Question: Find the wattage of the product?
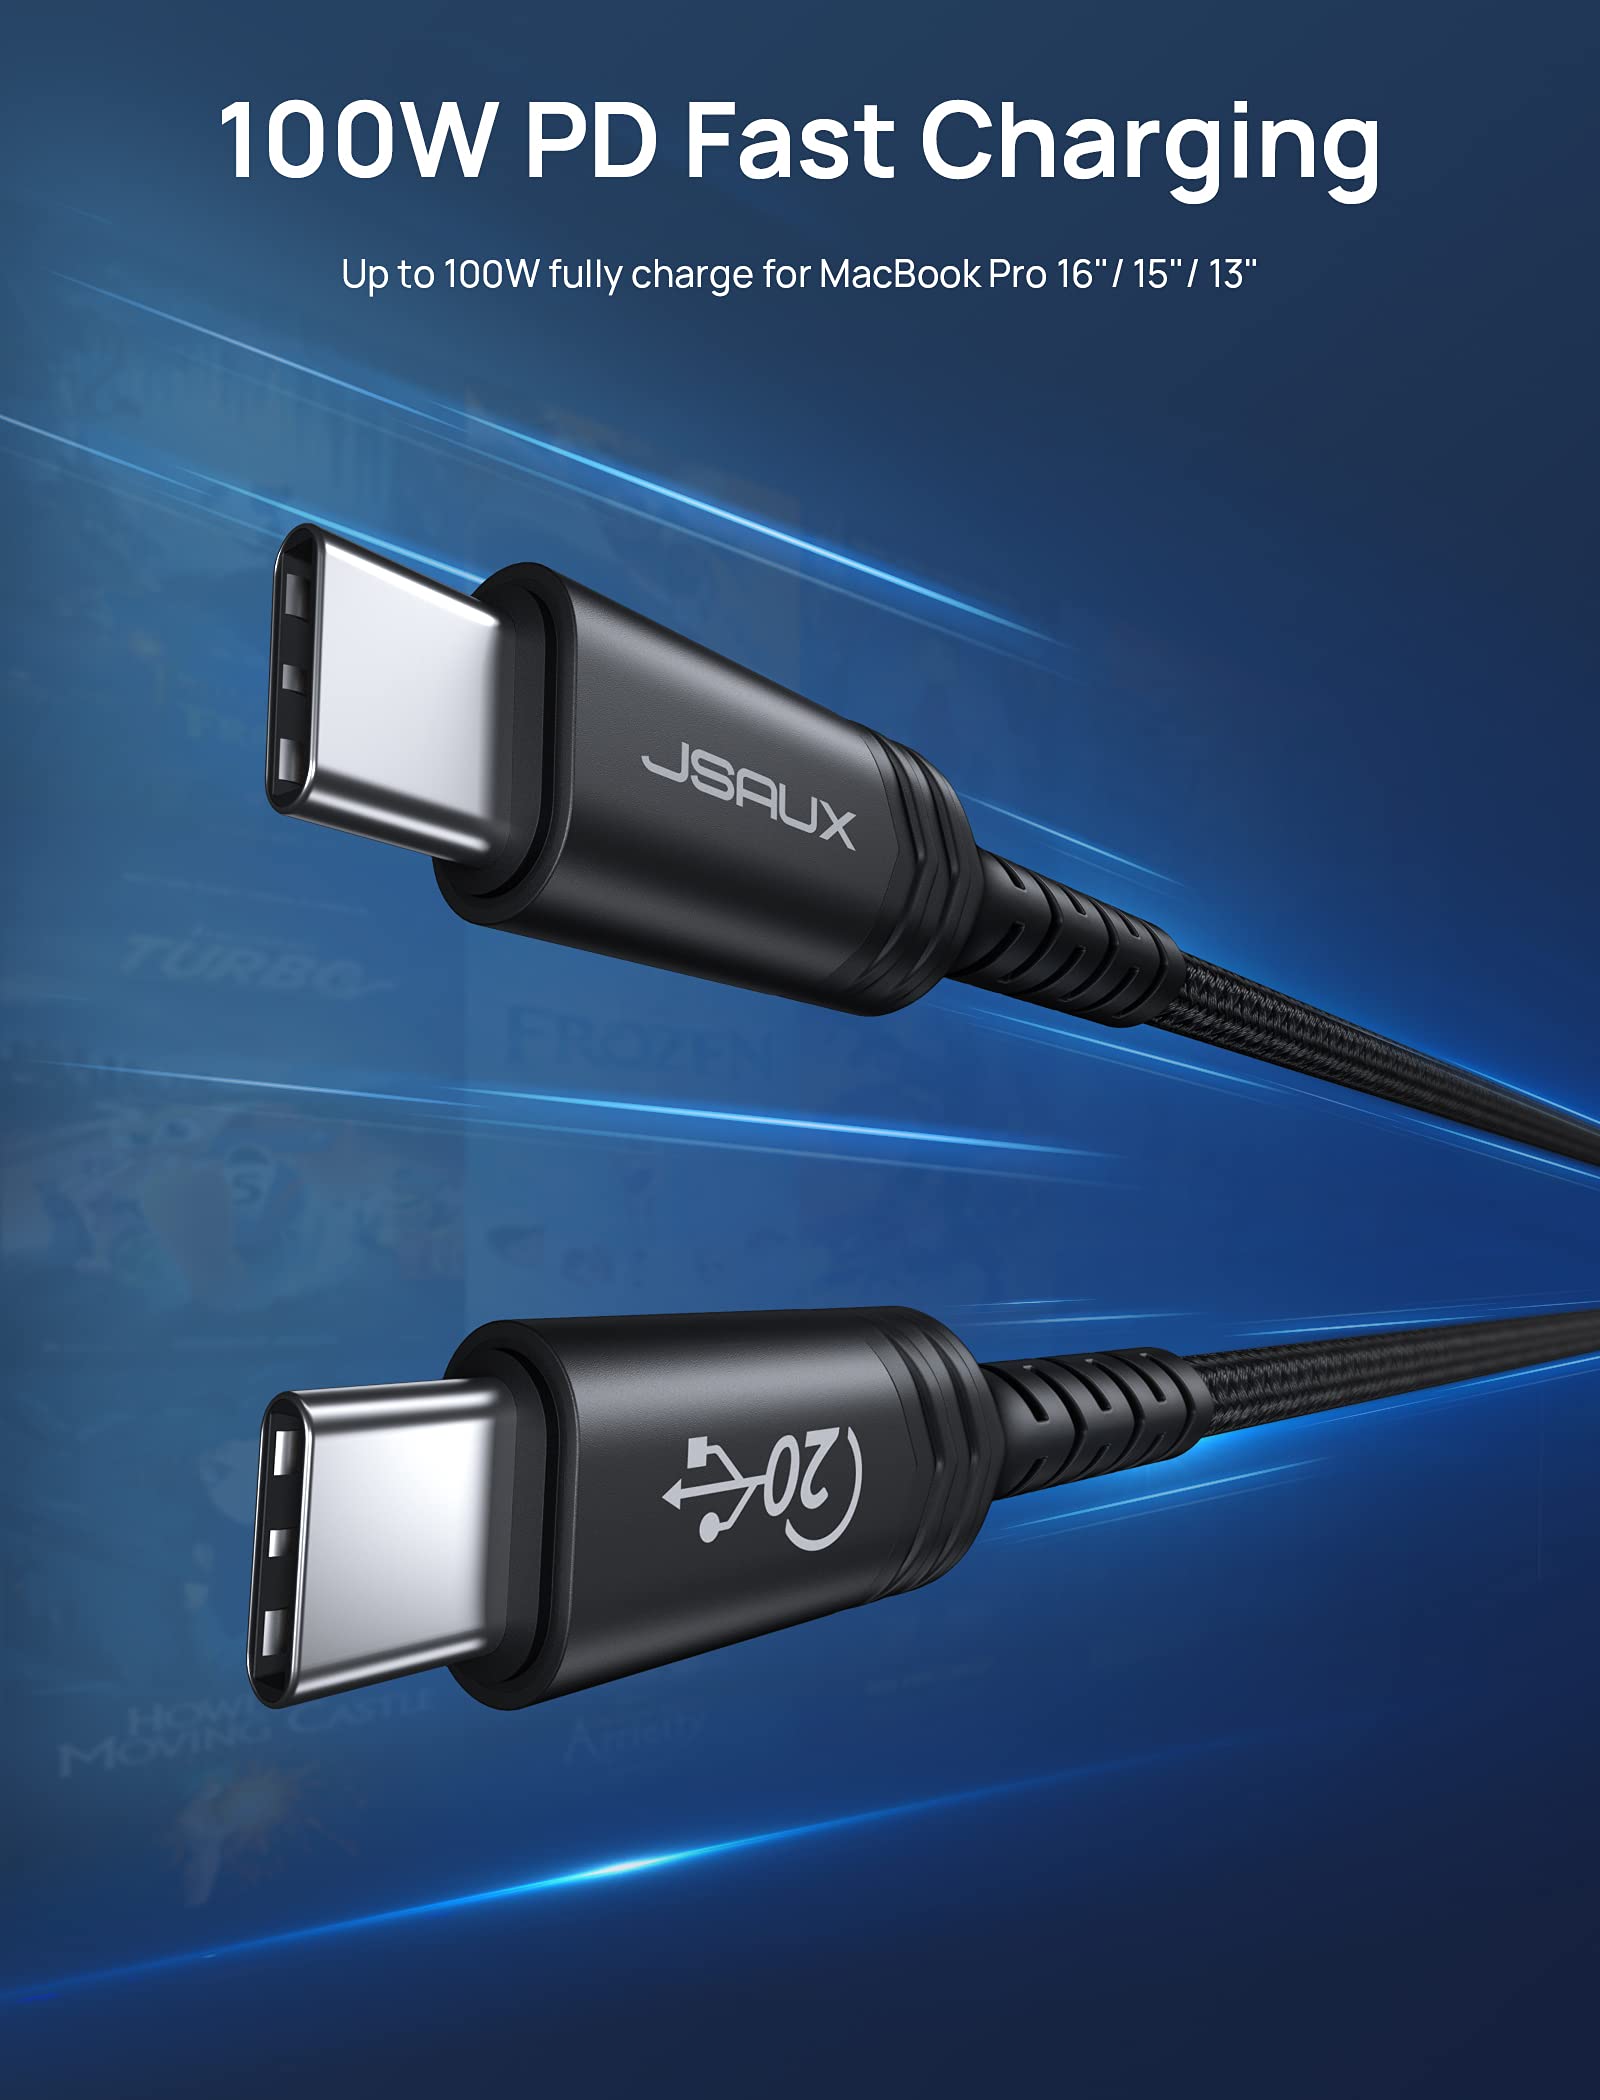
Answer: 100.0 watt